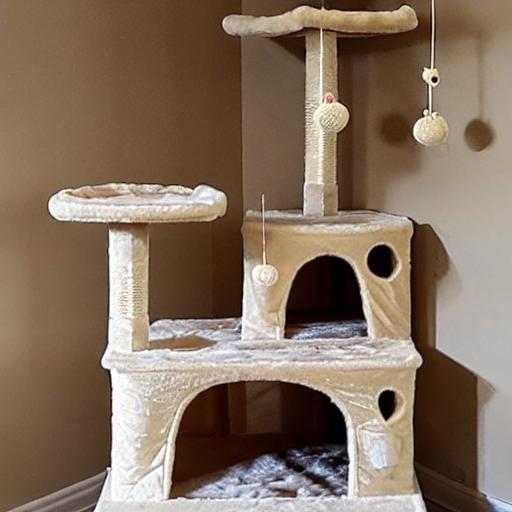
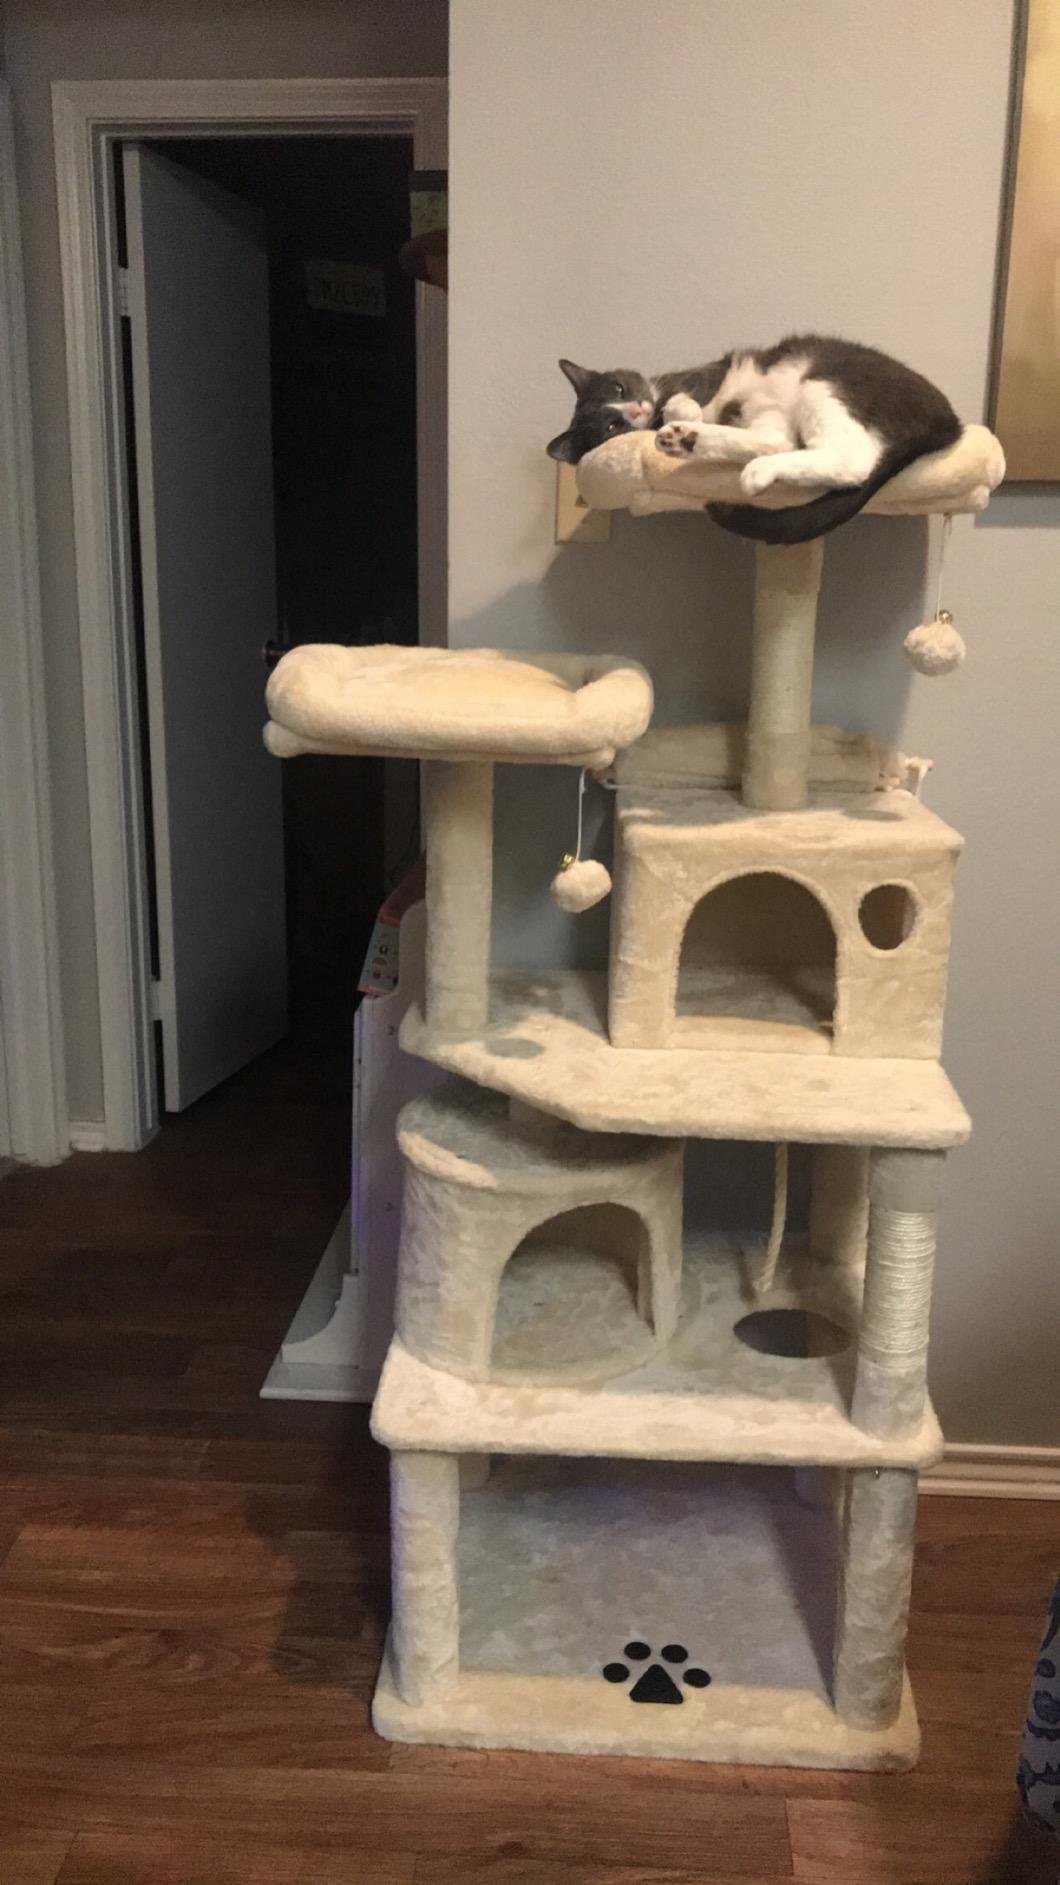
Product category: items_cat tree
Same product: no